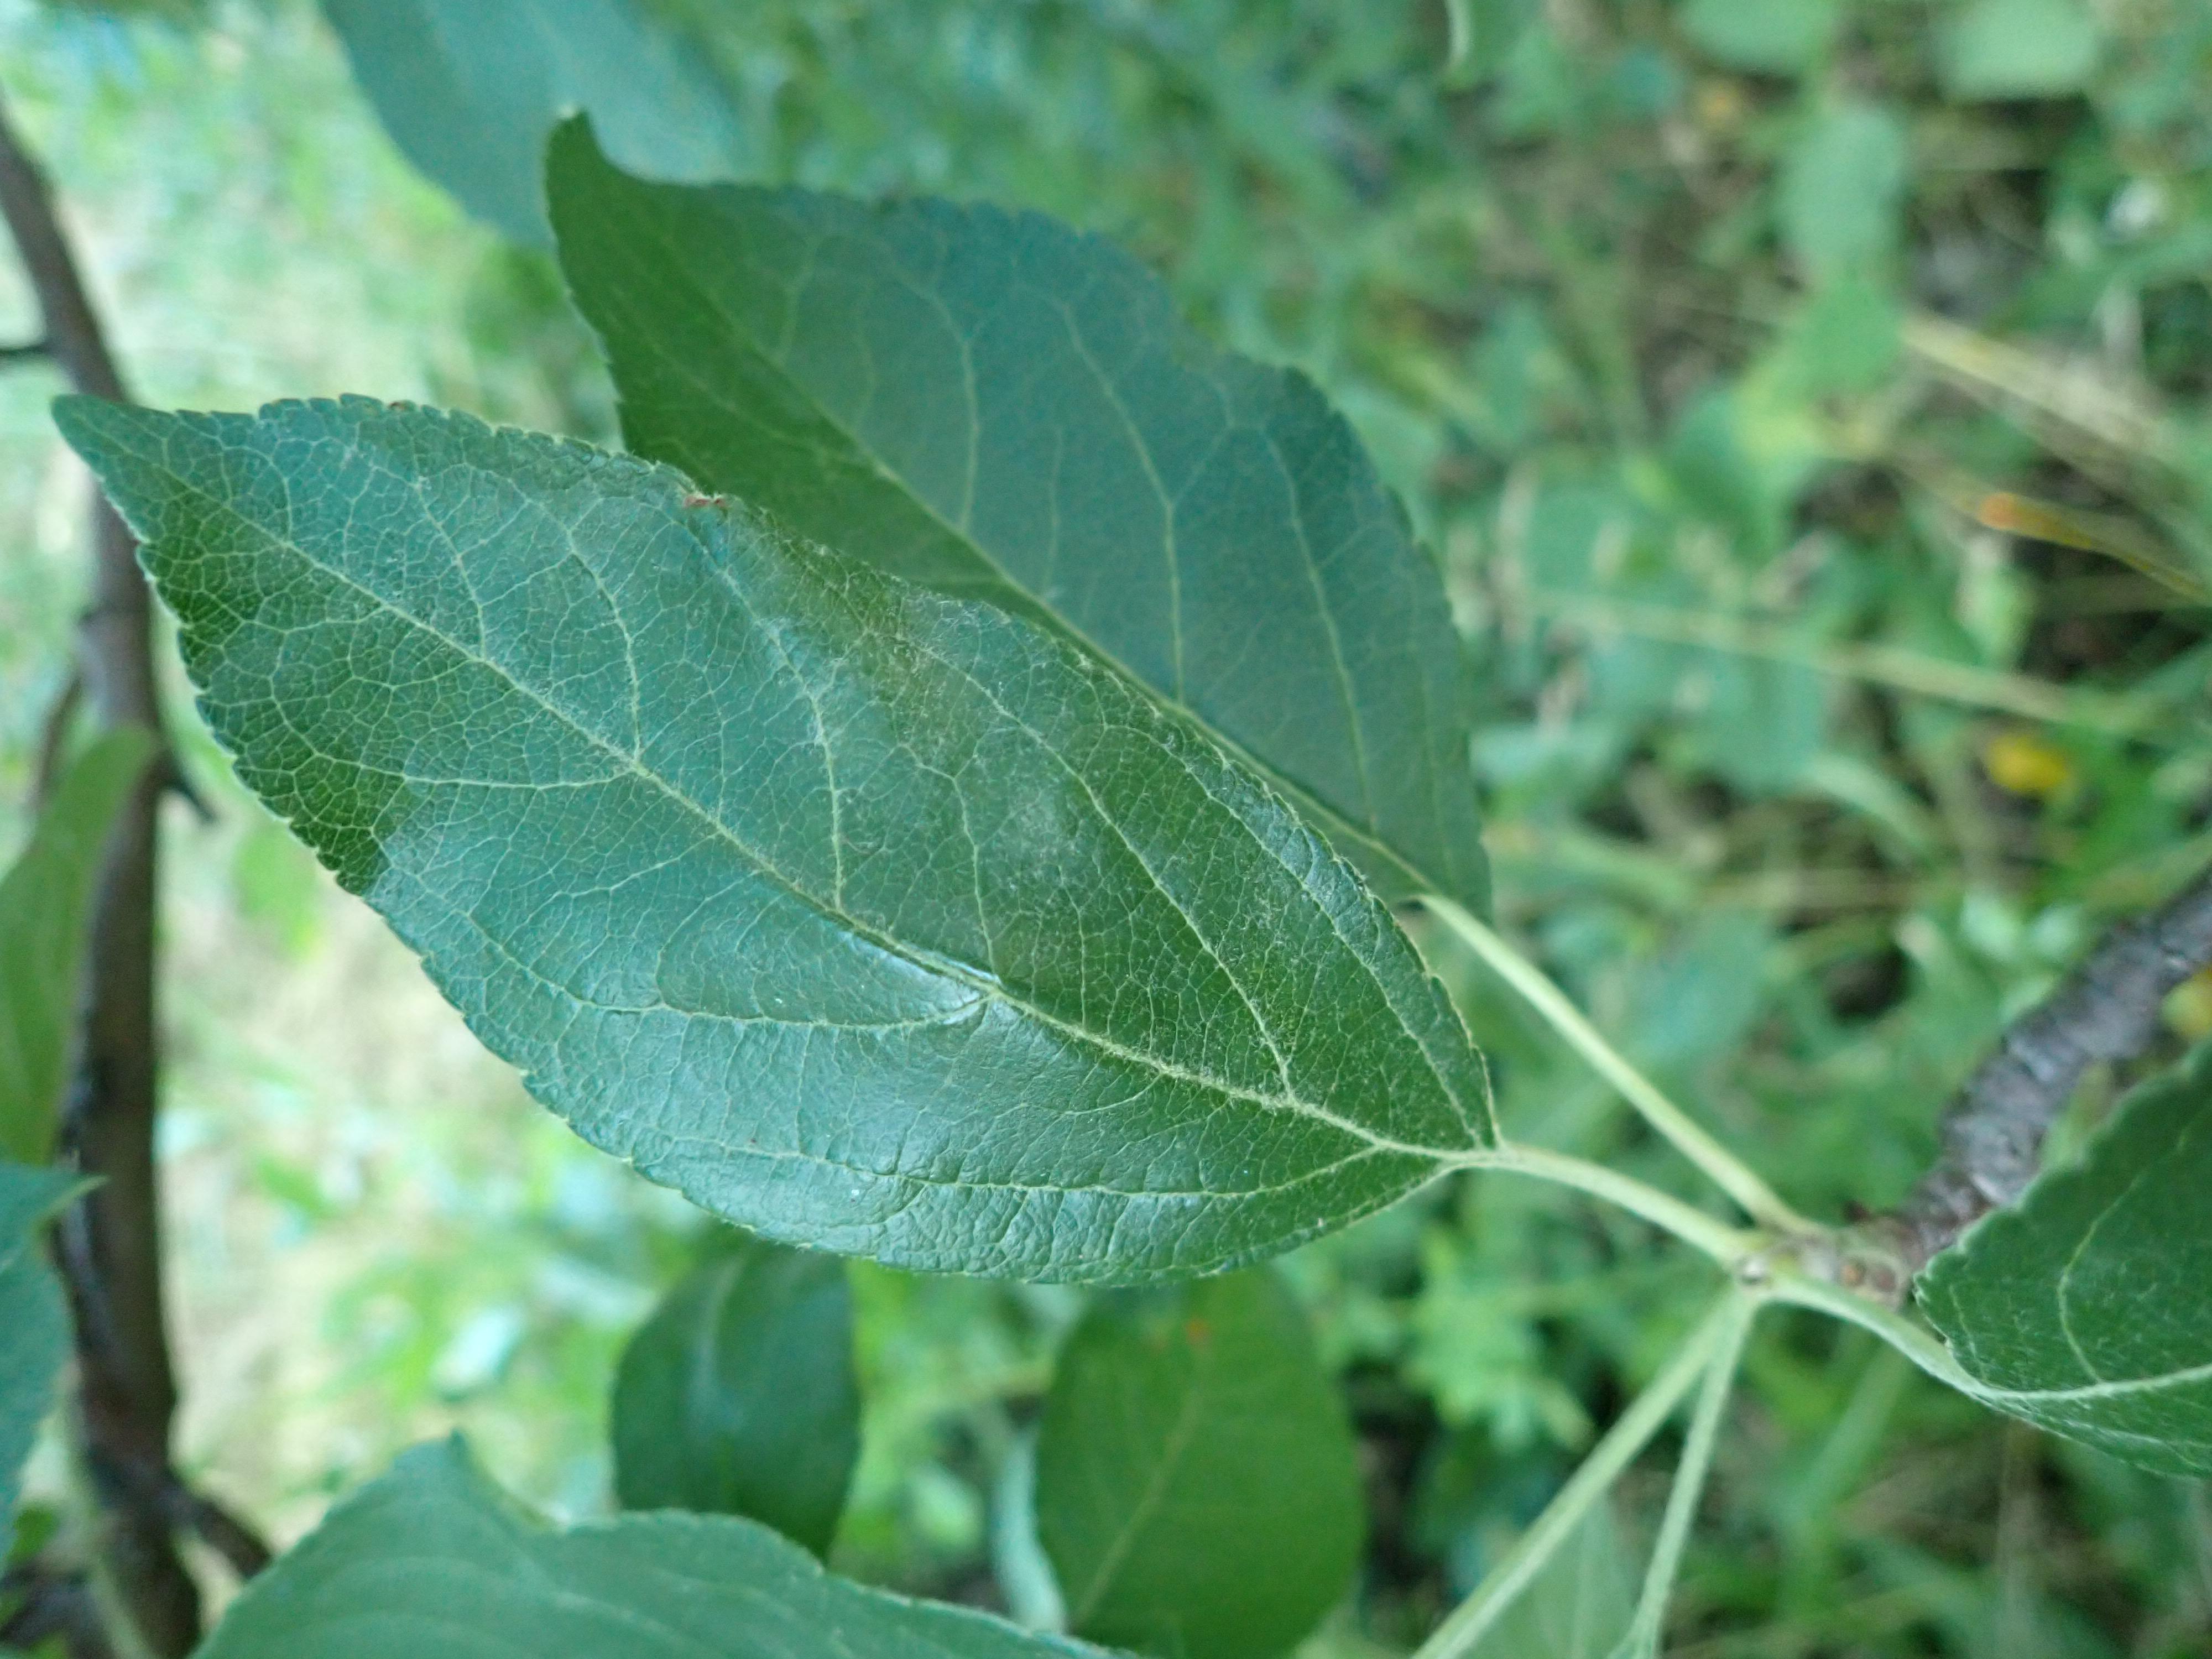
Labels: healthy